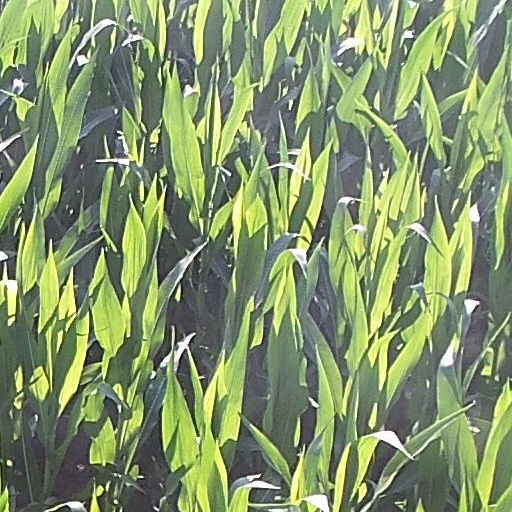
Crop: maize; corn